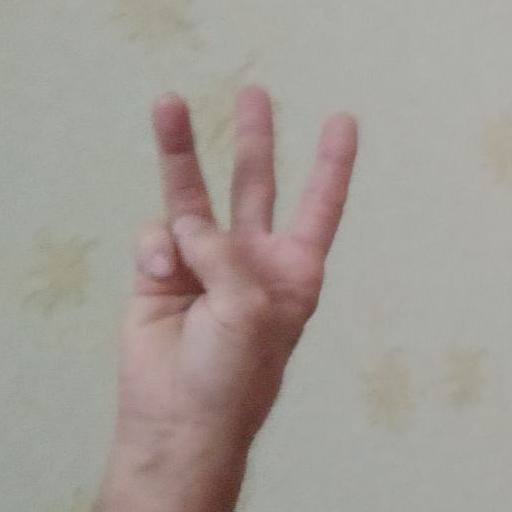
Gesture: three